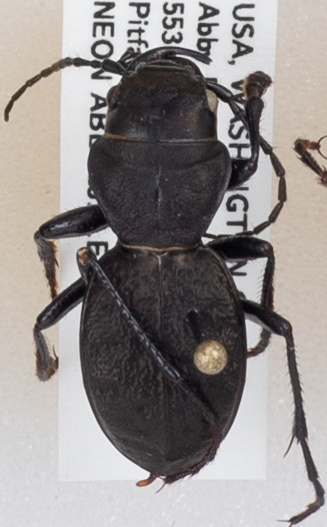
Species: Omus dejeanii
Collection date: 2019-06-25
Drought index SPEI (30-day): -1.362
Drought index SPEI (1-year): -2.09
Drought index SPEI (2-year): -2.09